Niangala, New South Wales

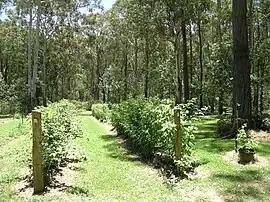
Koolkuna Berry Farm

Niangala is a village located on the south-eastern edge of the Northern Tablelands area of New South Wales, Australia. It is on the Moonbi Range which is part of the Great Dividing Range, at approximately above sea level. The village is in Walcha parish in Parry County. At the , Niangala and the surrounding area had a population of 142.